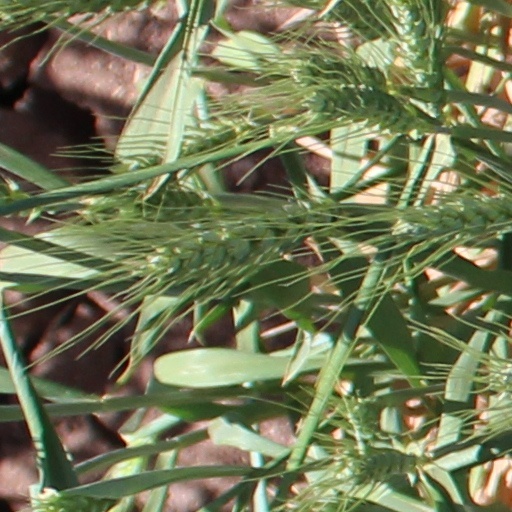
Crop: wheat